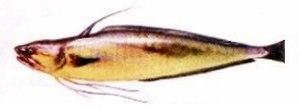
La province de Chubut est une province de l’Argentine, située en Patagonie, entre les 42ᵉ et 46ᵉ parallèles sud.
La province de Río Negro est une province de l'Argentine. Elle est située au sud du pays, en Patagonie. Elle est bordée au nord par la province de La Pampa, à l'est par celle de Buenos Aires, au sud par le Chubut et à l'ouest par le Neuquén et, séparée par la cordillère des Andes, par la République du Chili.